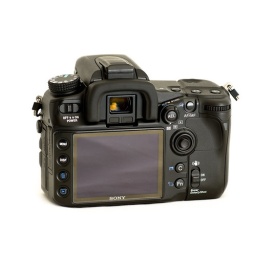
The screen has a screen-protector on. The actual glass underneath is in perfect condition without any blemishes.